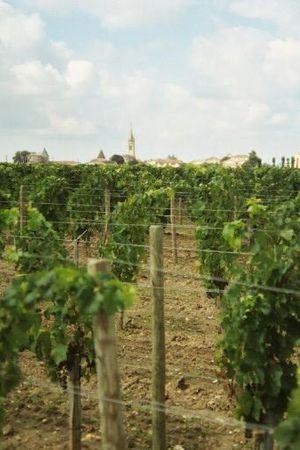
Le pomerol est un vin rouge français d'appellation d'origine contrôlée produit sur la commune de Pomerol et une partie de celles de Libourne et de Lalande-de-Pomerol. Il s'agit d'une appellation du vignoble du Libournais, une des subdivisions du vignoble de Bordeaux.
Le merlot N est un cépage de cuve noir français. Utilisé traditionnellement dans le Bordelais, ses qualités lui ont permis de gagner le vignoble du sud-ouest et du Languedoc-Roussillon. Expatrié en Italie et en Suisse, il l'est également dans les pays producteurs comme les États-Unis, l'Afrique du Sud, le Chili, ou encore l'Argentine.